South Australian Country Fire Service

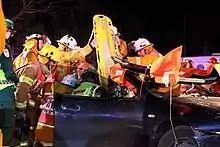
Crews extricate a patient from a simulated motor vehicle accident as part of a training exercise.

The CFS is made up of brigades which are organised into groups, which are again grouped into Regions. There are six regions in SA, and 55 groups. The CFS consists of around 434 brigades and 16,400 volunteers (11,800 fire fighters, 3,400 Auxiliary and 1000 cadets).